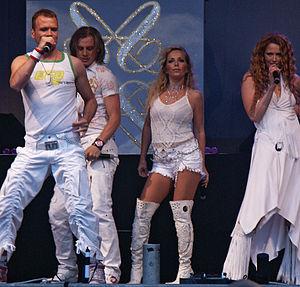
Alcazar est un groupe suédois de musique pop.